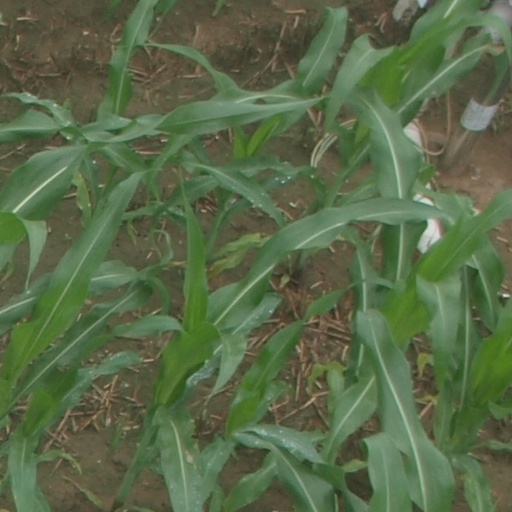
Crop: maize; corn